Mary Mitchell Birchall

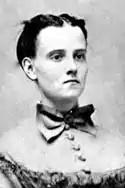
Mitchell, ca. 1869

Mary Mitchell Birchall (1840-1898), born Mary Wheelwright Mitchell, was the first woman in New England to earn a bachelor's degree when she graduated from Bates College in 1869. She later was a professor at Vassar College and founded a girls' school in Boston.